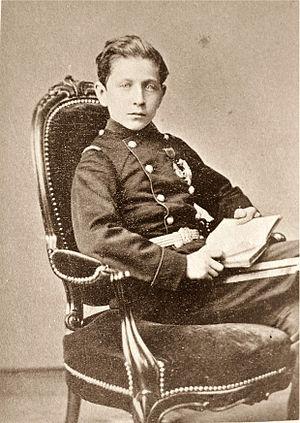
Louis Napoléon (Bonaparte) (1856-1879), prince impérial. Il porte un uniforme de sous-lieutenant d'infanterie.
Napoléon Eugène Louis Jean Joseph Bonaparte, prince impérial, dit Louis-Napoléon, né le 16 mars 1856 à Paris et mort le 1ᵉʳ juin 1879 au pays zoulou, est le fils unique de Napoléon III, empereur des Français, et de son épouse, l’impératrice Eugénie.
Cet article donne la liste des héritiers successifs du trône de France depuis l'avènement de Philippe II Auguste en 1180 jusqu'à la déchéance de Napoléon III en 1870. Les lois fondamentales du royaume de France, ainsi que les constitutions des 3 septembre 1791, 18 mai 1804 et 7 novembre 1852, et les chartes constitutionnelles des 4 juin 1814 et 14 août 1830, ont inclus la loi salique et systématiquement désigné l'héritier en terme de primogéniture agnatique. L'aîné des descendants mâles du roi de France porte de 1349 à 1791, de 1814 à 1815 et de 1815 à 1830 le titre de dauphin, tandis que celui du roi des Français porte de 1791 à 1792 et de 1830 à 1848 celui de prince royal, et celui de l'empereur des Français porte de 1804 à 1814, en 1815 et de 1852 à 1870 celui de prince impérial.